Street system of Denver

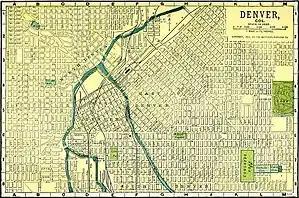
Map of Denver in 1898, showing the two different grid alignments.

Modern Denver has two grids. One is laid out diagonal with respect to the four cardinal directions and is found on Auraria Campus, downtown, and northeast of downtown into the Five Points neighborhood. Most of the rest of the city's streets, as well as many of those of the surrounding suburbs, are laid out in an east–west/north–south pattern. These two grids result from early land development in the area.